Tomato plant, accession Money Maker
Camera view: bottom (45 deg); turntable rotation: 330 degrees
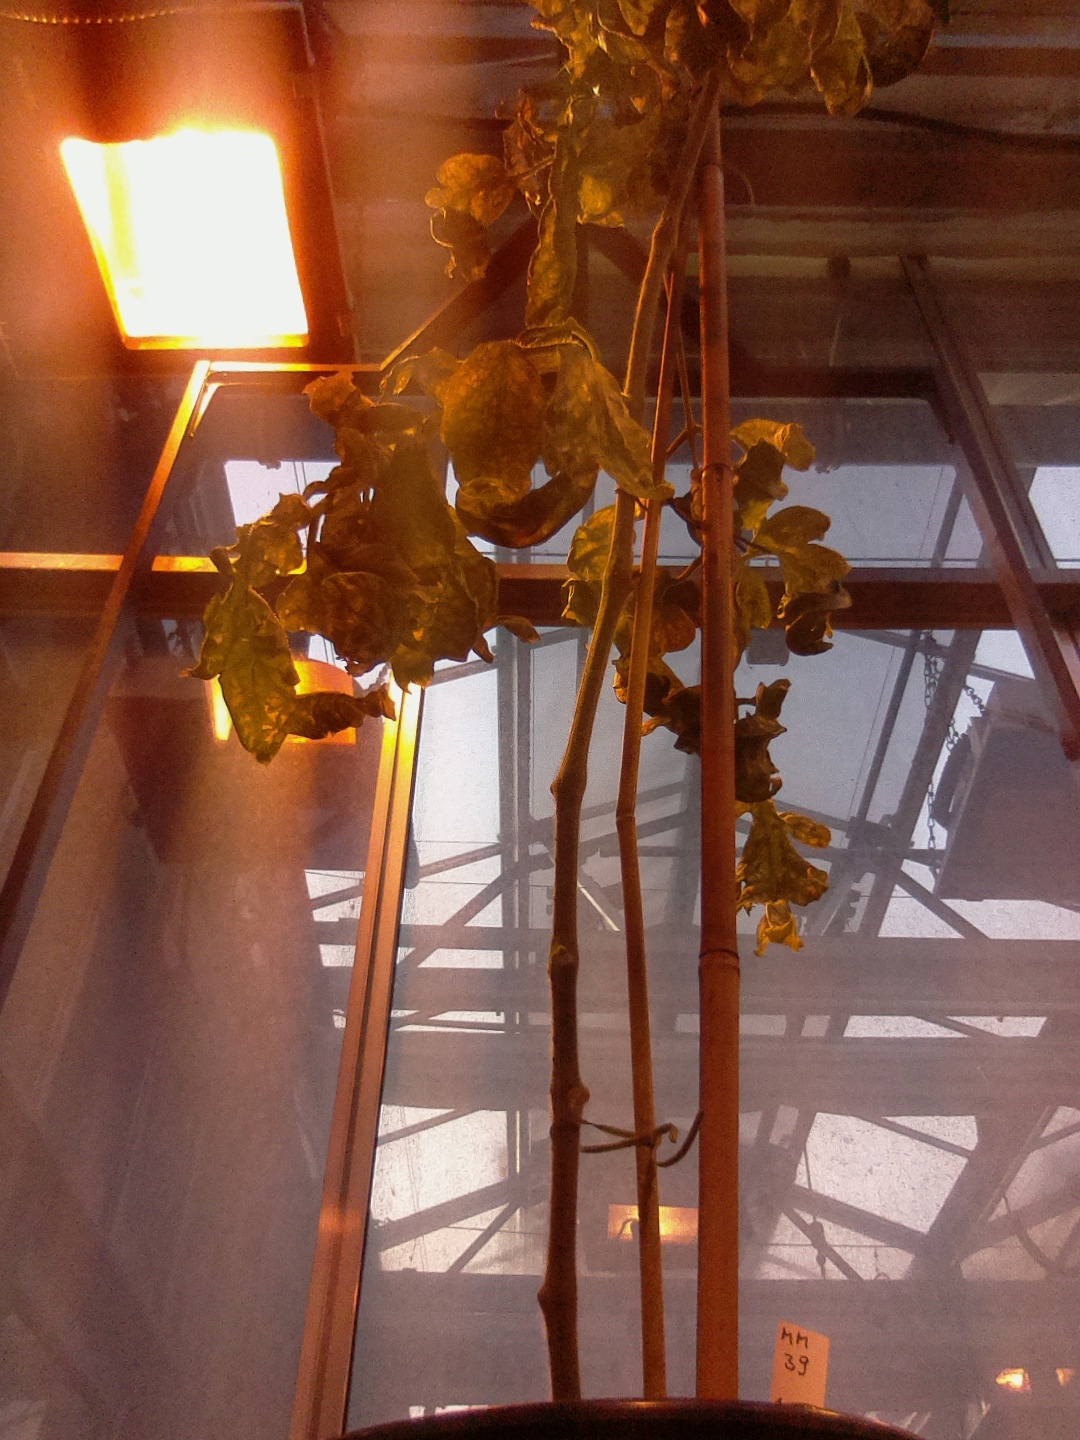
BBCH growth stage 82: 20%-30% of fruits show typical fully ripe color